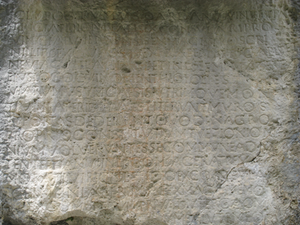
Texte latin gravé dans la roche, mentionnant le préfet des Gaules Claudius Postumus Dardanus, son épouse Naevia Galla et son frère Claudius Lepidus. (Chardavon - Saint-Geniez - Alpes de Haute-Provence, France)
Claudius Postumus Dardanus est un préfet du prétoire des Gaules du début du Vᵉ siècle qui, converti au christianisme, fonda une retraite appelée Theopolis.